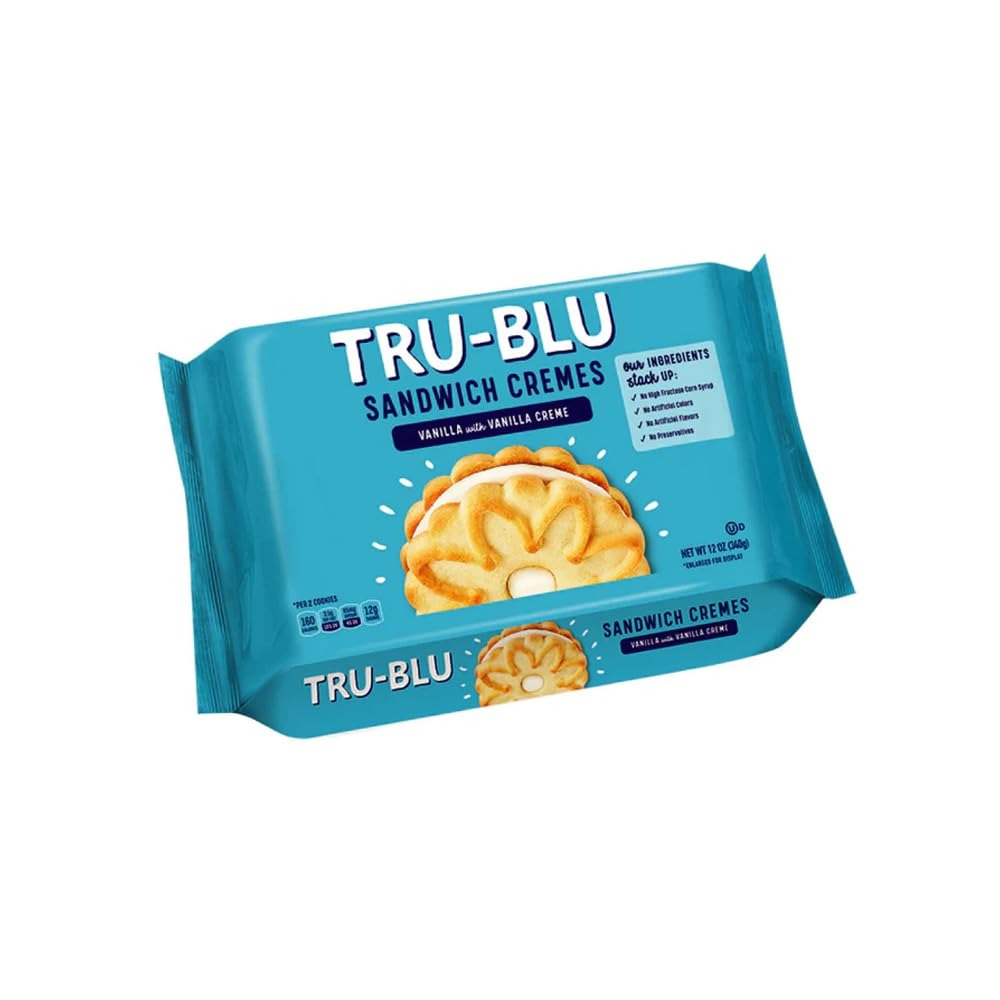
Item Name: Tru-Blu Vanilla Cookies with Vanilla Crème | No artificial ingredients | No High Fructose Corn Syrup | Made in the USA |12 Ounce (Pack of 6)
Bullet Point 1: GREAT FLAVOR: Vanilla Cookies with Vanilla Crème
Bullet Point 2: BETTER FOR YOU: No preservatives, No artifical colors or flavors, and no high Fructose Corn Syrup.
Bullet Point 3: THOUGHTFULLY MADE: Not just another clean label brand - even more flavor and crème than ever before!
Bullet Point 4: PORTABLE TREAT: Convenient, ready to eat, cookies packaged in a 12-ounce tray
Bullet Point 5: TRU BLU: A Tru Treat
Value: 6.0
Unit: Count

Price: 26.46